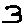
Label: 3